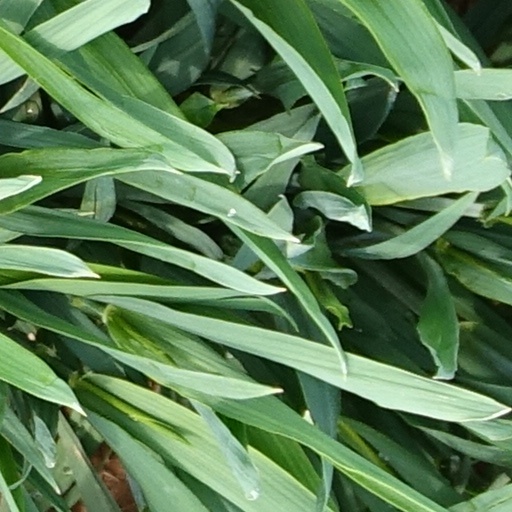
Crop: wheat